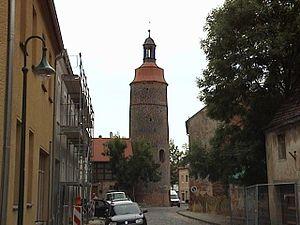
Prettin est une localité et une ancienne municipalité de la région de Saxe-Anhalt en Allemagne.